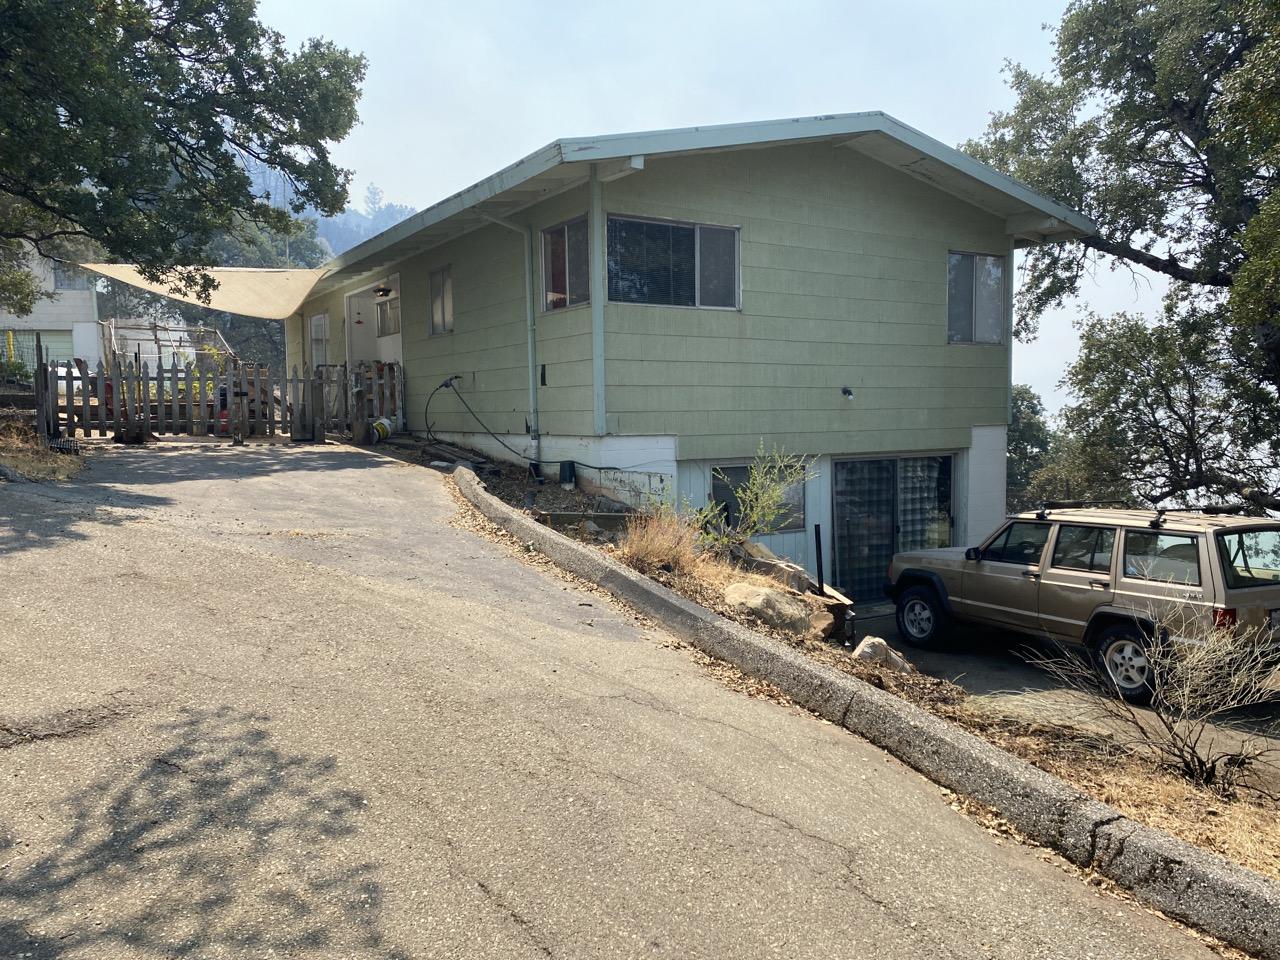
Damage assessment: no_damage